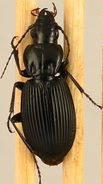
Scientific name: Pterostichus lachrymosus
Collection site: Mountain Lake Biological Station NEON (MLBS), plot MLBS_009